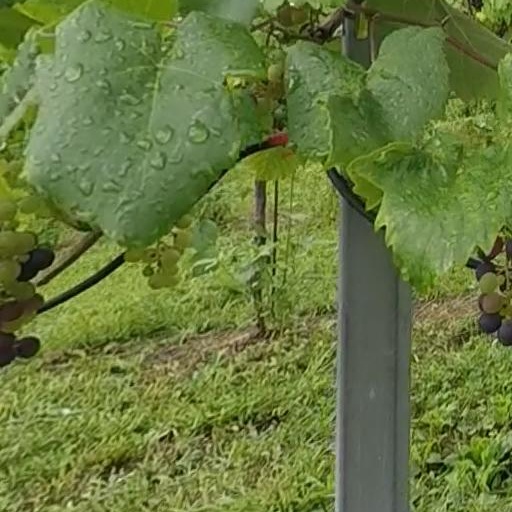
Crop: grape